Dalton Sargeant

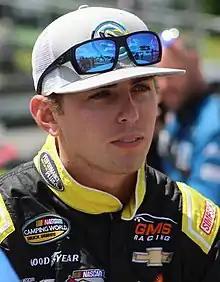
Sargeant at Pocono Raceway in 2018

Daniel Dalton Sargeant (born March 25, 1998) is an American former professional stock car racing driver. He last competed full-time in the NASCAR Craftsman Truck Series, driving the No. 25 Chevrolet Silverado for GMS Racing. He was the 2016 ARCA Racing Series Rookie of the Year, and finished second in the ARCA point standings in 2017. He is the older brother of former Formula 1 driver Logan Sargeant.